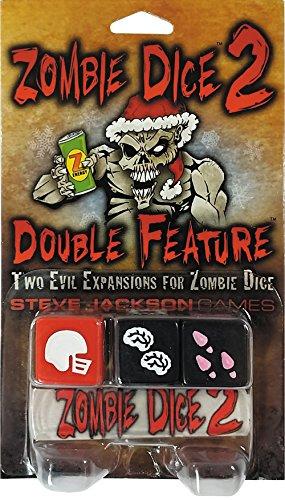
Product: Zombie Dice 2 - Double Feature
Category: Toys & Games | Games & Accessories | Game Accessories | Standard Game Dice
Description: Three new ways to eat brains, and theyre all in Zombie Dice 2  Double Feature.
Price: $12.97
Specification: ProductDimensions:3x0.8x5inches|ItemWeight:0.16ounces|ShippingWeight:0.8ounces(Viewshippingratesandpolicies)|DomesticShipping:ItemcanbeshippedwithinU.S.|InternationalShipping:ThisitemcanbeshippedtoselectcountriesoutsideoftheU.S.LearnMore|ASIN:B007JPS3YY|Itemmodelnumber:131324|Manufacturerrecommendedage:10yearsandup